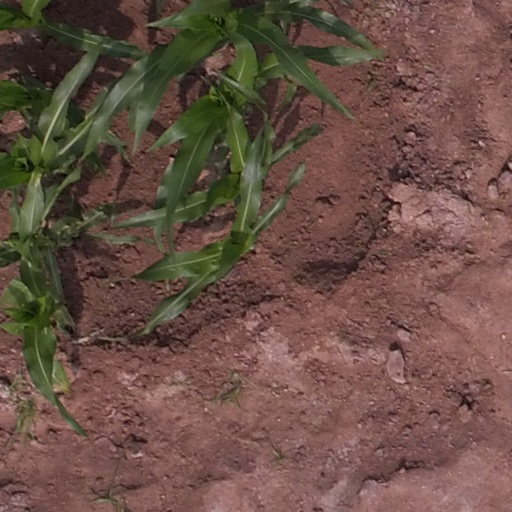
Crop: maize; corn